Hermes (Greek stamp)

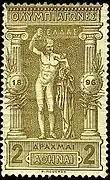

The second type of the Greek posts is also with the Hermes effigy. It is called the "small Hermes head" and has been issued from 1886 to 1899.